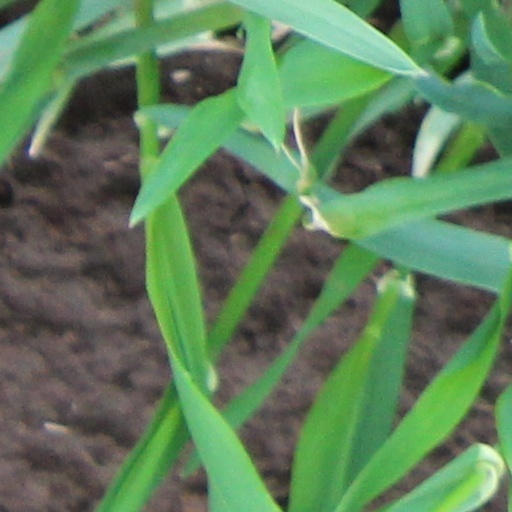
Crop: wheat